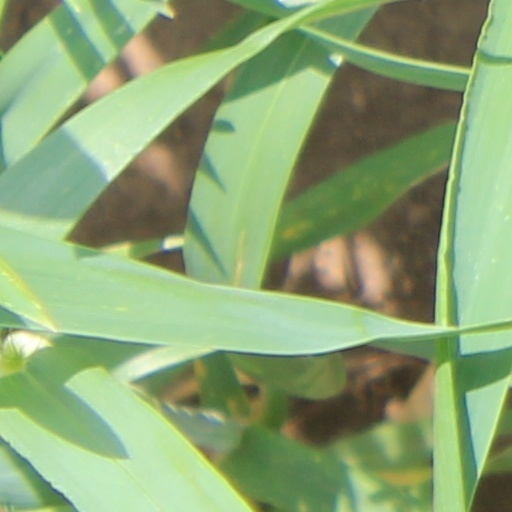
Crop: wheat